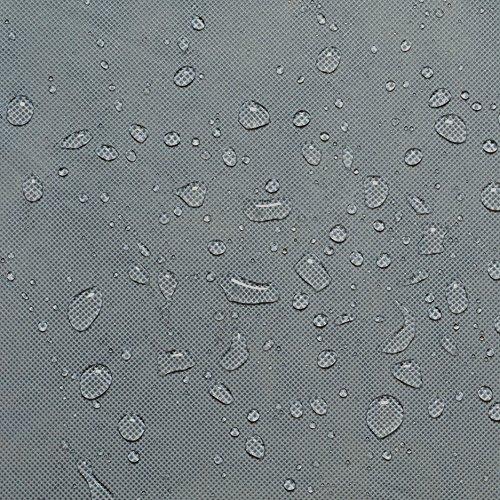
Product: Classic Accessories RV Toy Hauler Trailer Tailgate Bug/Shade Adjustable Screen, Aluminum/Fiberglass Frame
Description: Includes magnets to attach screen panels to the sides of steel-framed trailers.
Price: $185.00
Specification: ASIN:B000NOUQW0|ShippingWeight:6.05pounds(Viewshippingratesandpolicies)|DateFirstAvailable:September16,2003